Cavalier house

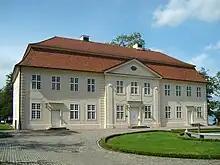
The cavalier house on Mirow's "palace island" in Mirow

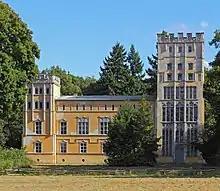
The cavalier house on the Pfaueninsel in Berlin

A cavaliers' house or cavalier house (from "cavalier" meaning horseman or cavalryman) was a building that formed part of the ensemble of a stately home, palace or "schloss" and was used to accommodate the royal or princely household. They emerged in the Baroque era.